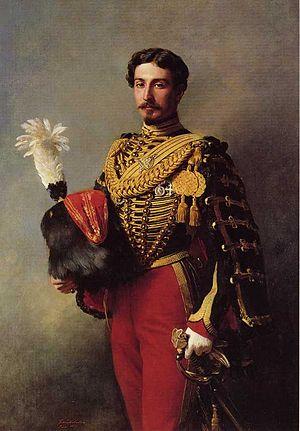
Édouard André (1833-1894). Portrait par Franz-Xaver Winterhalter. Paris, Musée Jacquemart-André.
Édouard François André, né le 13 décembre 1833 à Paris et mort le 16 juillet 1894 à Paris, est un homme politique et collectionneur français.
Cet article est une liste des peintures de Franz Xaver Winterhalter. Winterhalter était un artiste allemand célèbre au XIXe siècle pour ses portraits de la royauté européenne. Ses œuvres font partie des collections des plus grands musées d'Europe et des États-Unis. Ses peintures véhiculent une atmosphère d'intimité, révélant une compréhension de l'esprit de la noblesse de l'époque, de son hédonisme, de son luxe et aussi de sa joie.
La famille André est une grande famille nîmoise protestante, qui bâtira sa fortune dans le commerce de la soie et se fixera à Paris au début du XIXᵉ siècle. Elle y développera une activité bancaire et le dernier de ses descendants laissera ses collections et son nom au Musée Jacquemart-André.